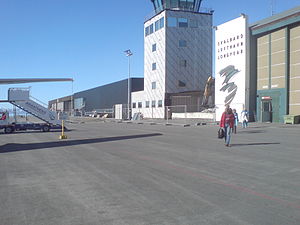
Svalbard / Historie / Efter 1945
Svalbard lufthavn blev taget i brug i 1974
Svalbard er en norsk øgruppe i Nordishavet og omfatter alle øer, holme og skær mellem 74 og 81 grader nordlig bredde og mellem 10 og 35 grader østlig længde. Det samlede areal er på ca. 62.050 km², og de største øer er Spitsbergen, Nordøstlandet, Edgeøen og længst mod syd Bjørneøen. På Kræmerpynten på Kvitøya nordøst for Nordøstlandet, ligger det østligste punkt i Kongeriget Norge.